Arab–Byzantine wars

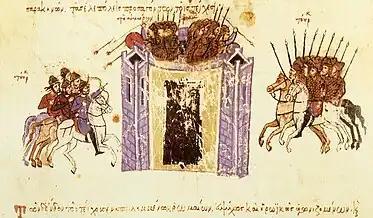
The siege of Amorium, miniature from the "Madrid Skylitzes"

The Arabs did not relinquish their designs on Asia Minor and in 838 began another invasion, sacking the city of Amorion.